Jim Beglin

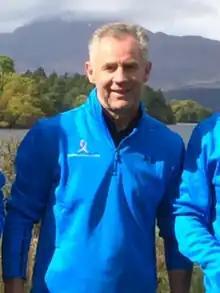
Beglin in Loch Lomond, 2015

James Martin Beglin (born 29 July 1963) is an Irish former professional footballer who played as a defender, and a current co-commentator for RTÉ, CBS Sports, TNT Sports, and Premier League Productions.